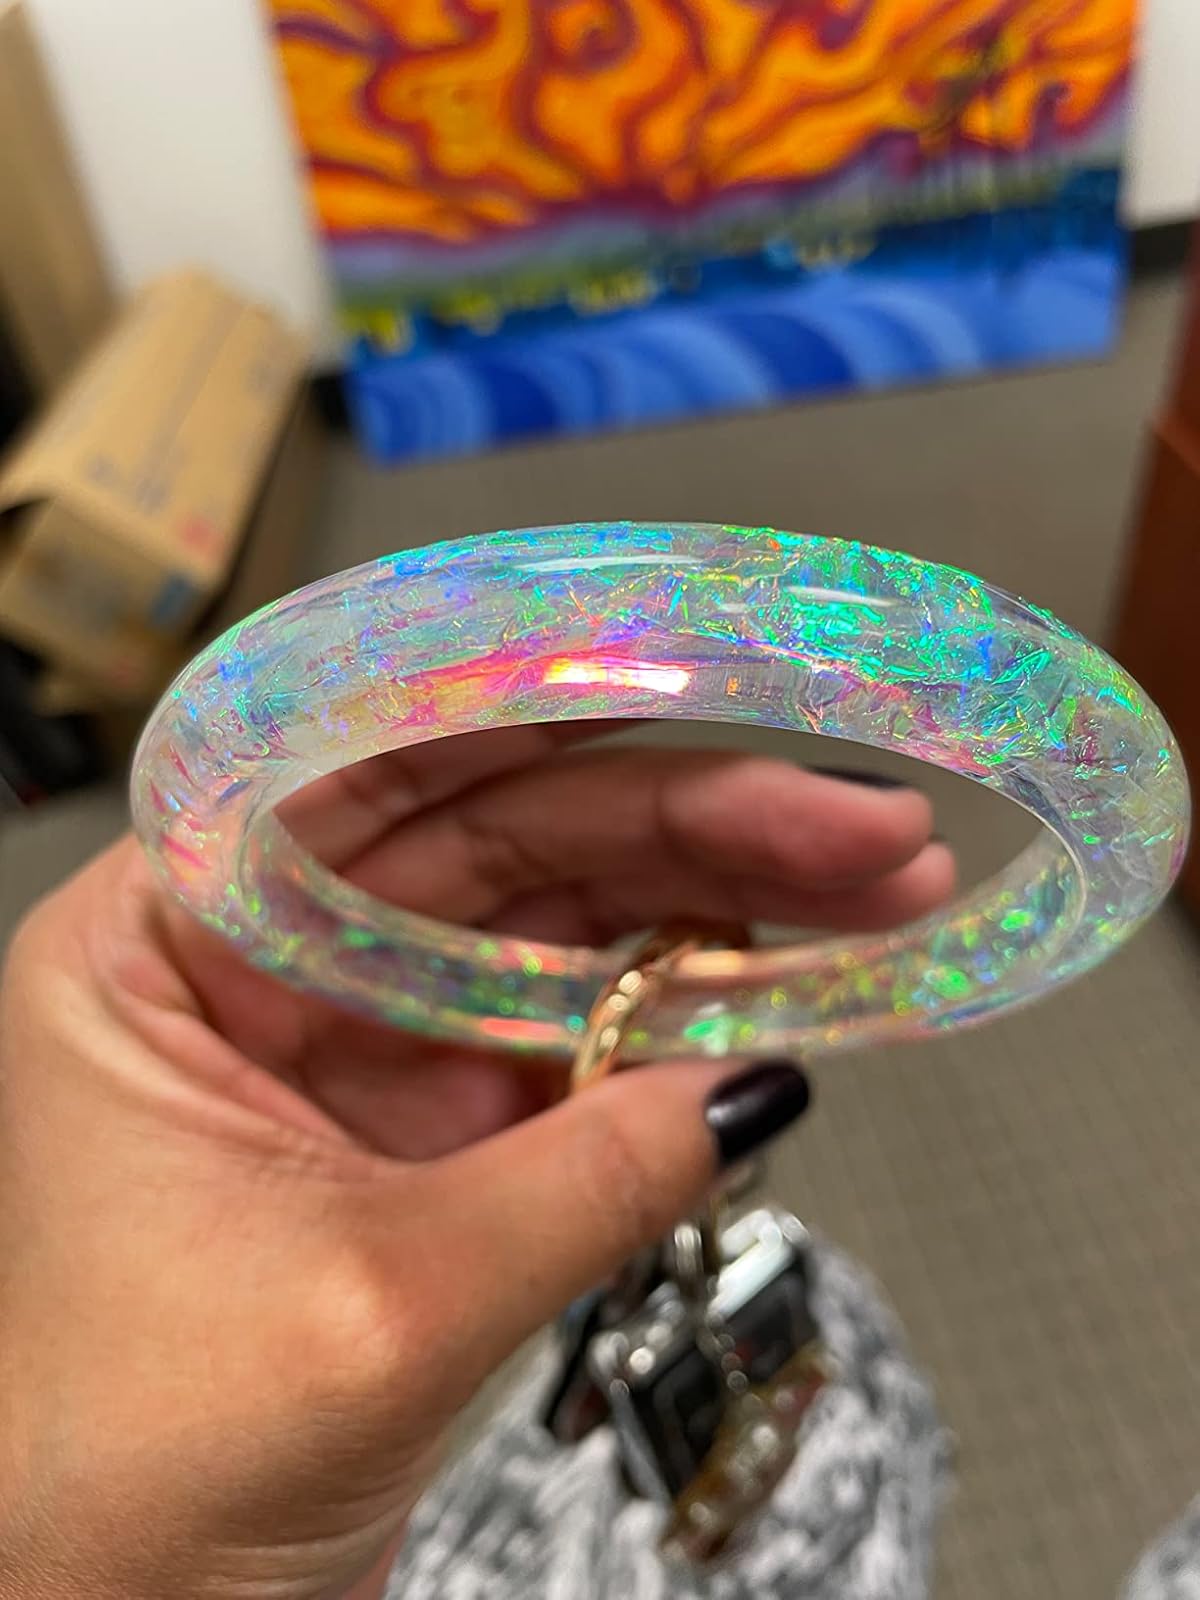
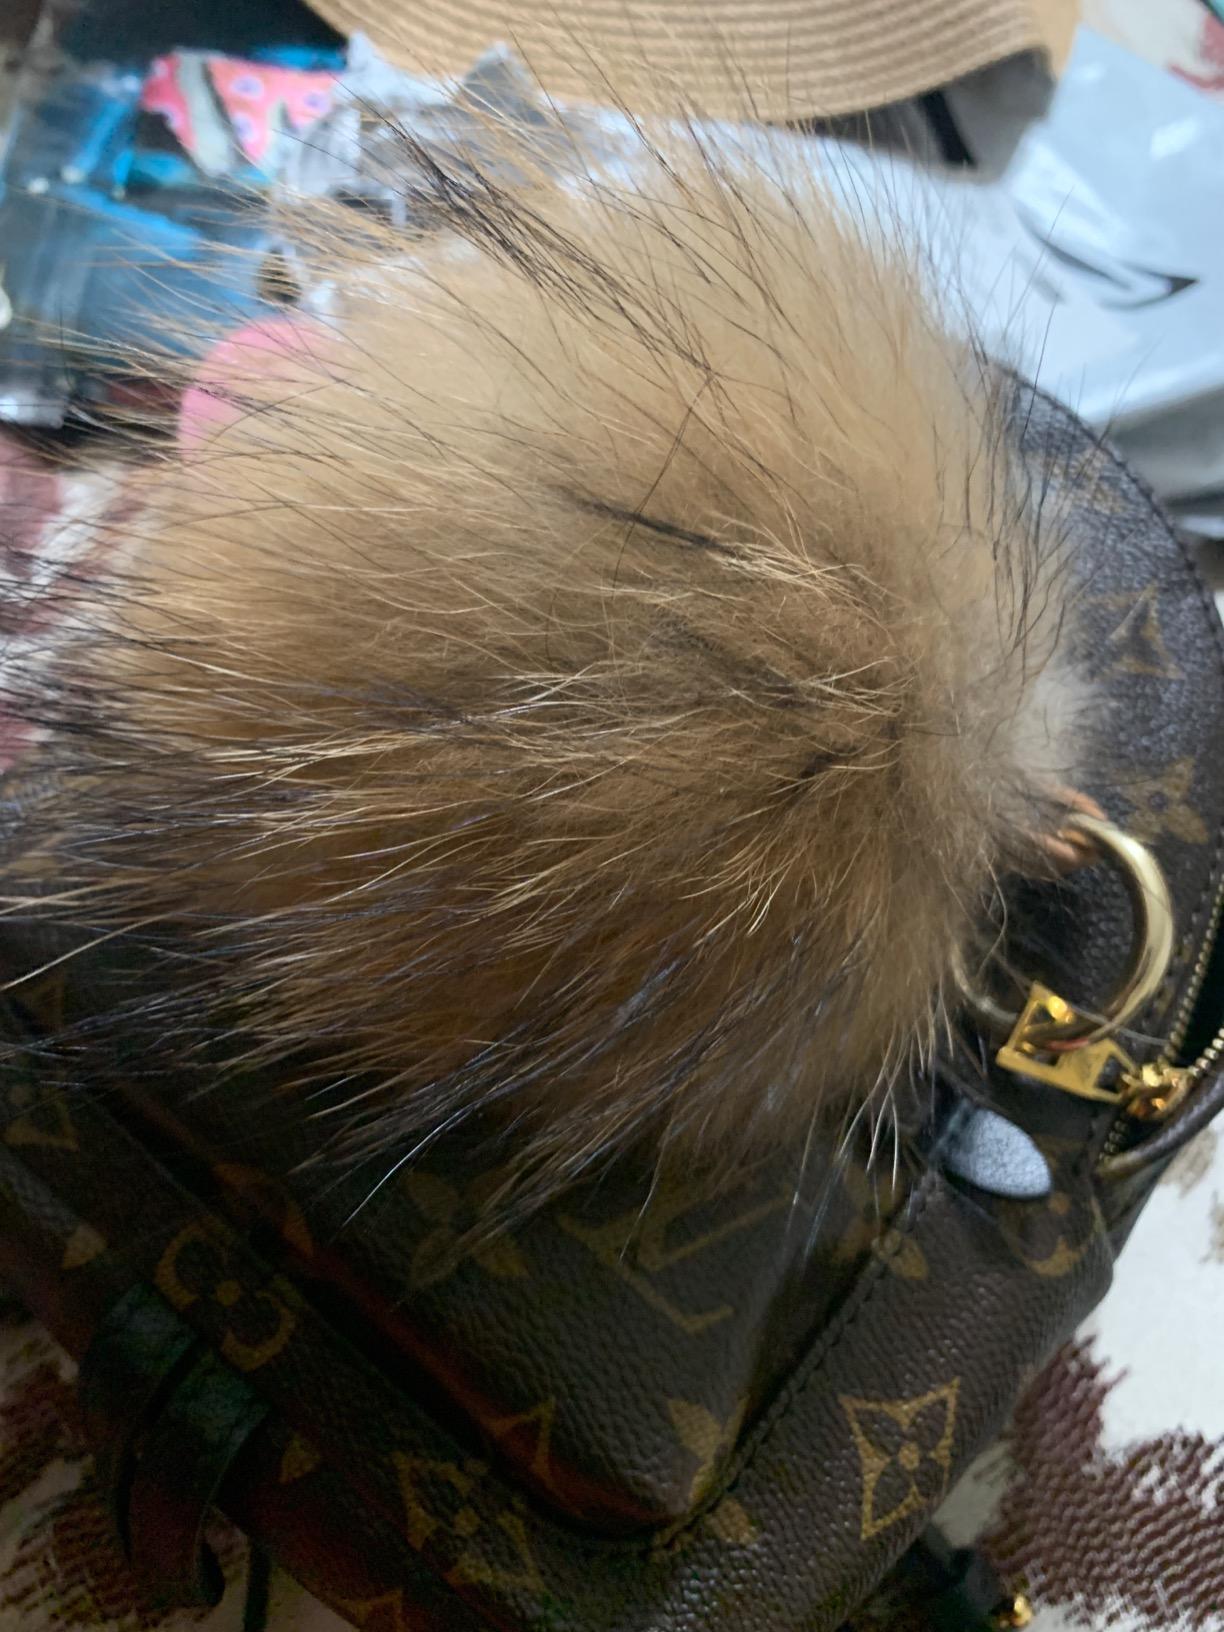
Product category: accessories_keychain
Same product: no